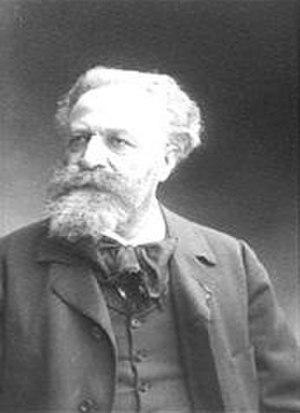
Judas Colonne dit Édouard Colonne, né le 23 juillet 1838 à Bordeaux et mort le 28 mars 1910 à Paris, dans le 16ᵉ arrondissement, est un chef d'orchestre français.